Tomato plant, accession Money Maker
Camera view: bottom (45 deg); turntable rotation: 30 degrees
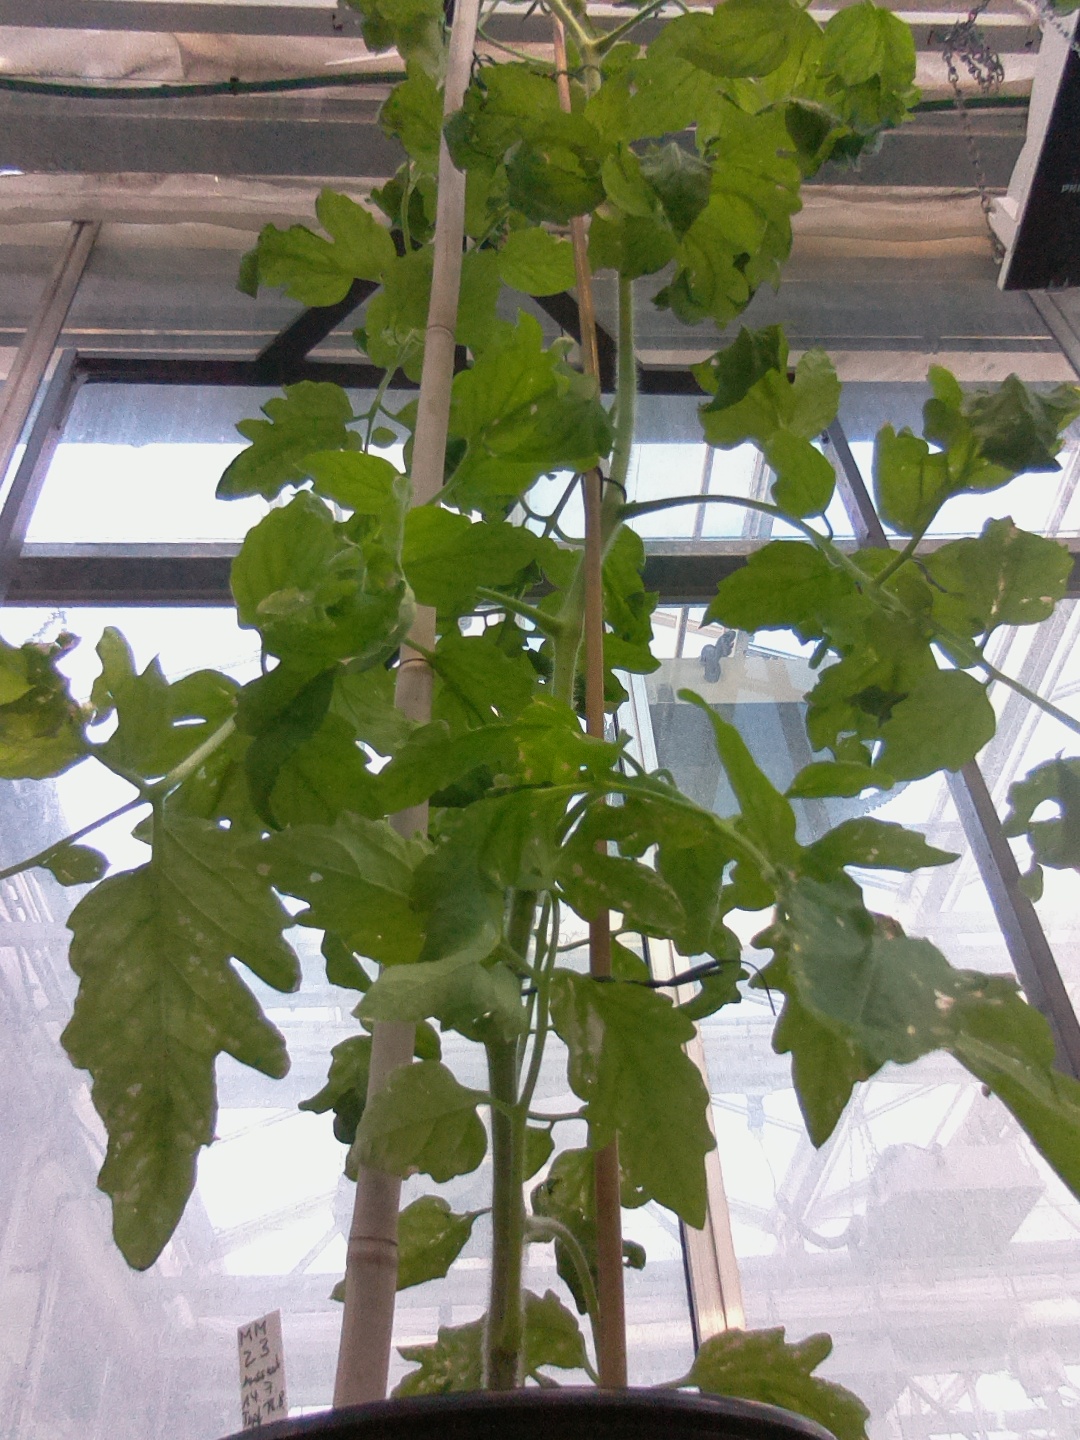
BBCH growth stage 71: 10%-20% of final fruit size